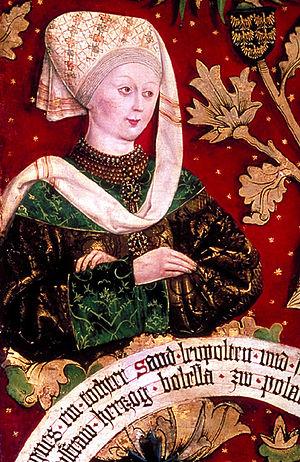
Agnès de Babenberg, née vers 1111 et morte le 24 ou 25 janvier 1163 à Altenbourg, connue aussi sous le nom d’Agnès d'Autriche, fut duchesse de Pologne et de Silésie de 1138 à 1146 en vertu de son mariage avec le duc Ladislas II le Banni. Elle est l'ancêtre de la lignée silésienne des souverains Piast.
Les conjointes des souverains polonais recevaient le titre de leur époux, ducs puis rois. Le titre de reine, en particulier, fut porté indifféremment par les épouses des rois de Pologne, mais également par les deux monarques féminins que connut la Pologne. Leurs maris étaient jure uxoris monarques en titre.